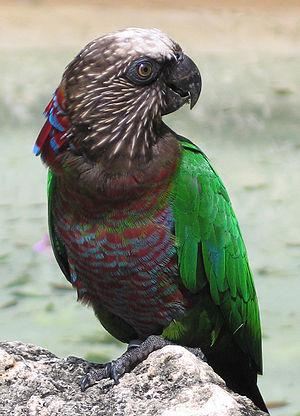
Le Papegeai maillé est une espèce d'oiseau de la famille des Psittacidae. Au sein de cette famille, il est d'assez grande taille. Il habite les régions forestières du bassin amazonien. C'est la seule espèce du genre Deroptyus.